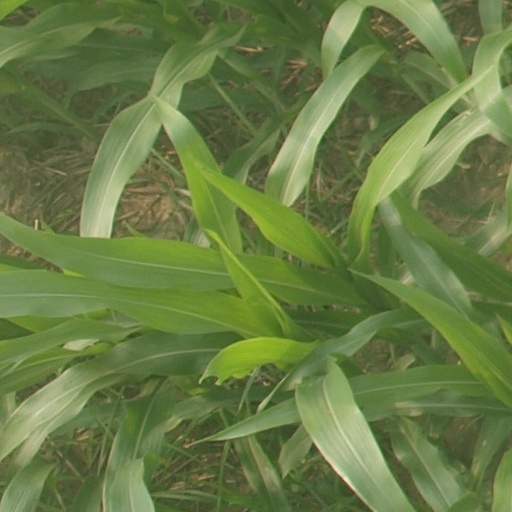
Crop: maize; corn